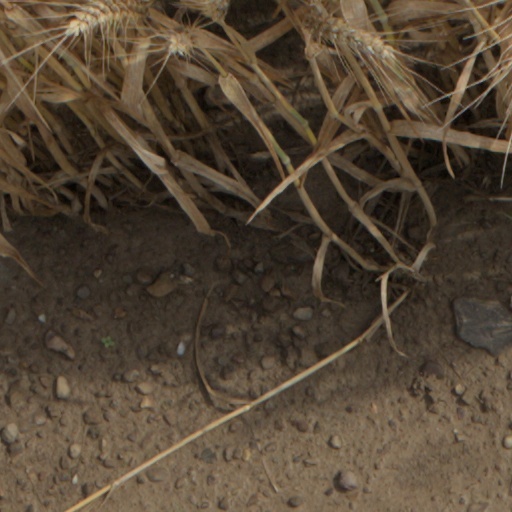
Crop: wheat